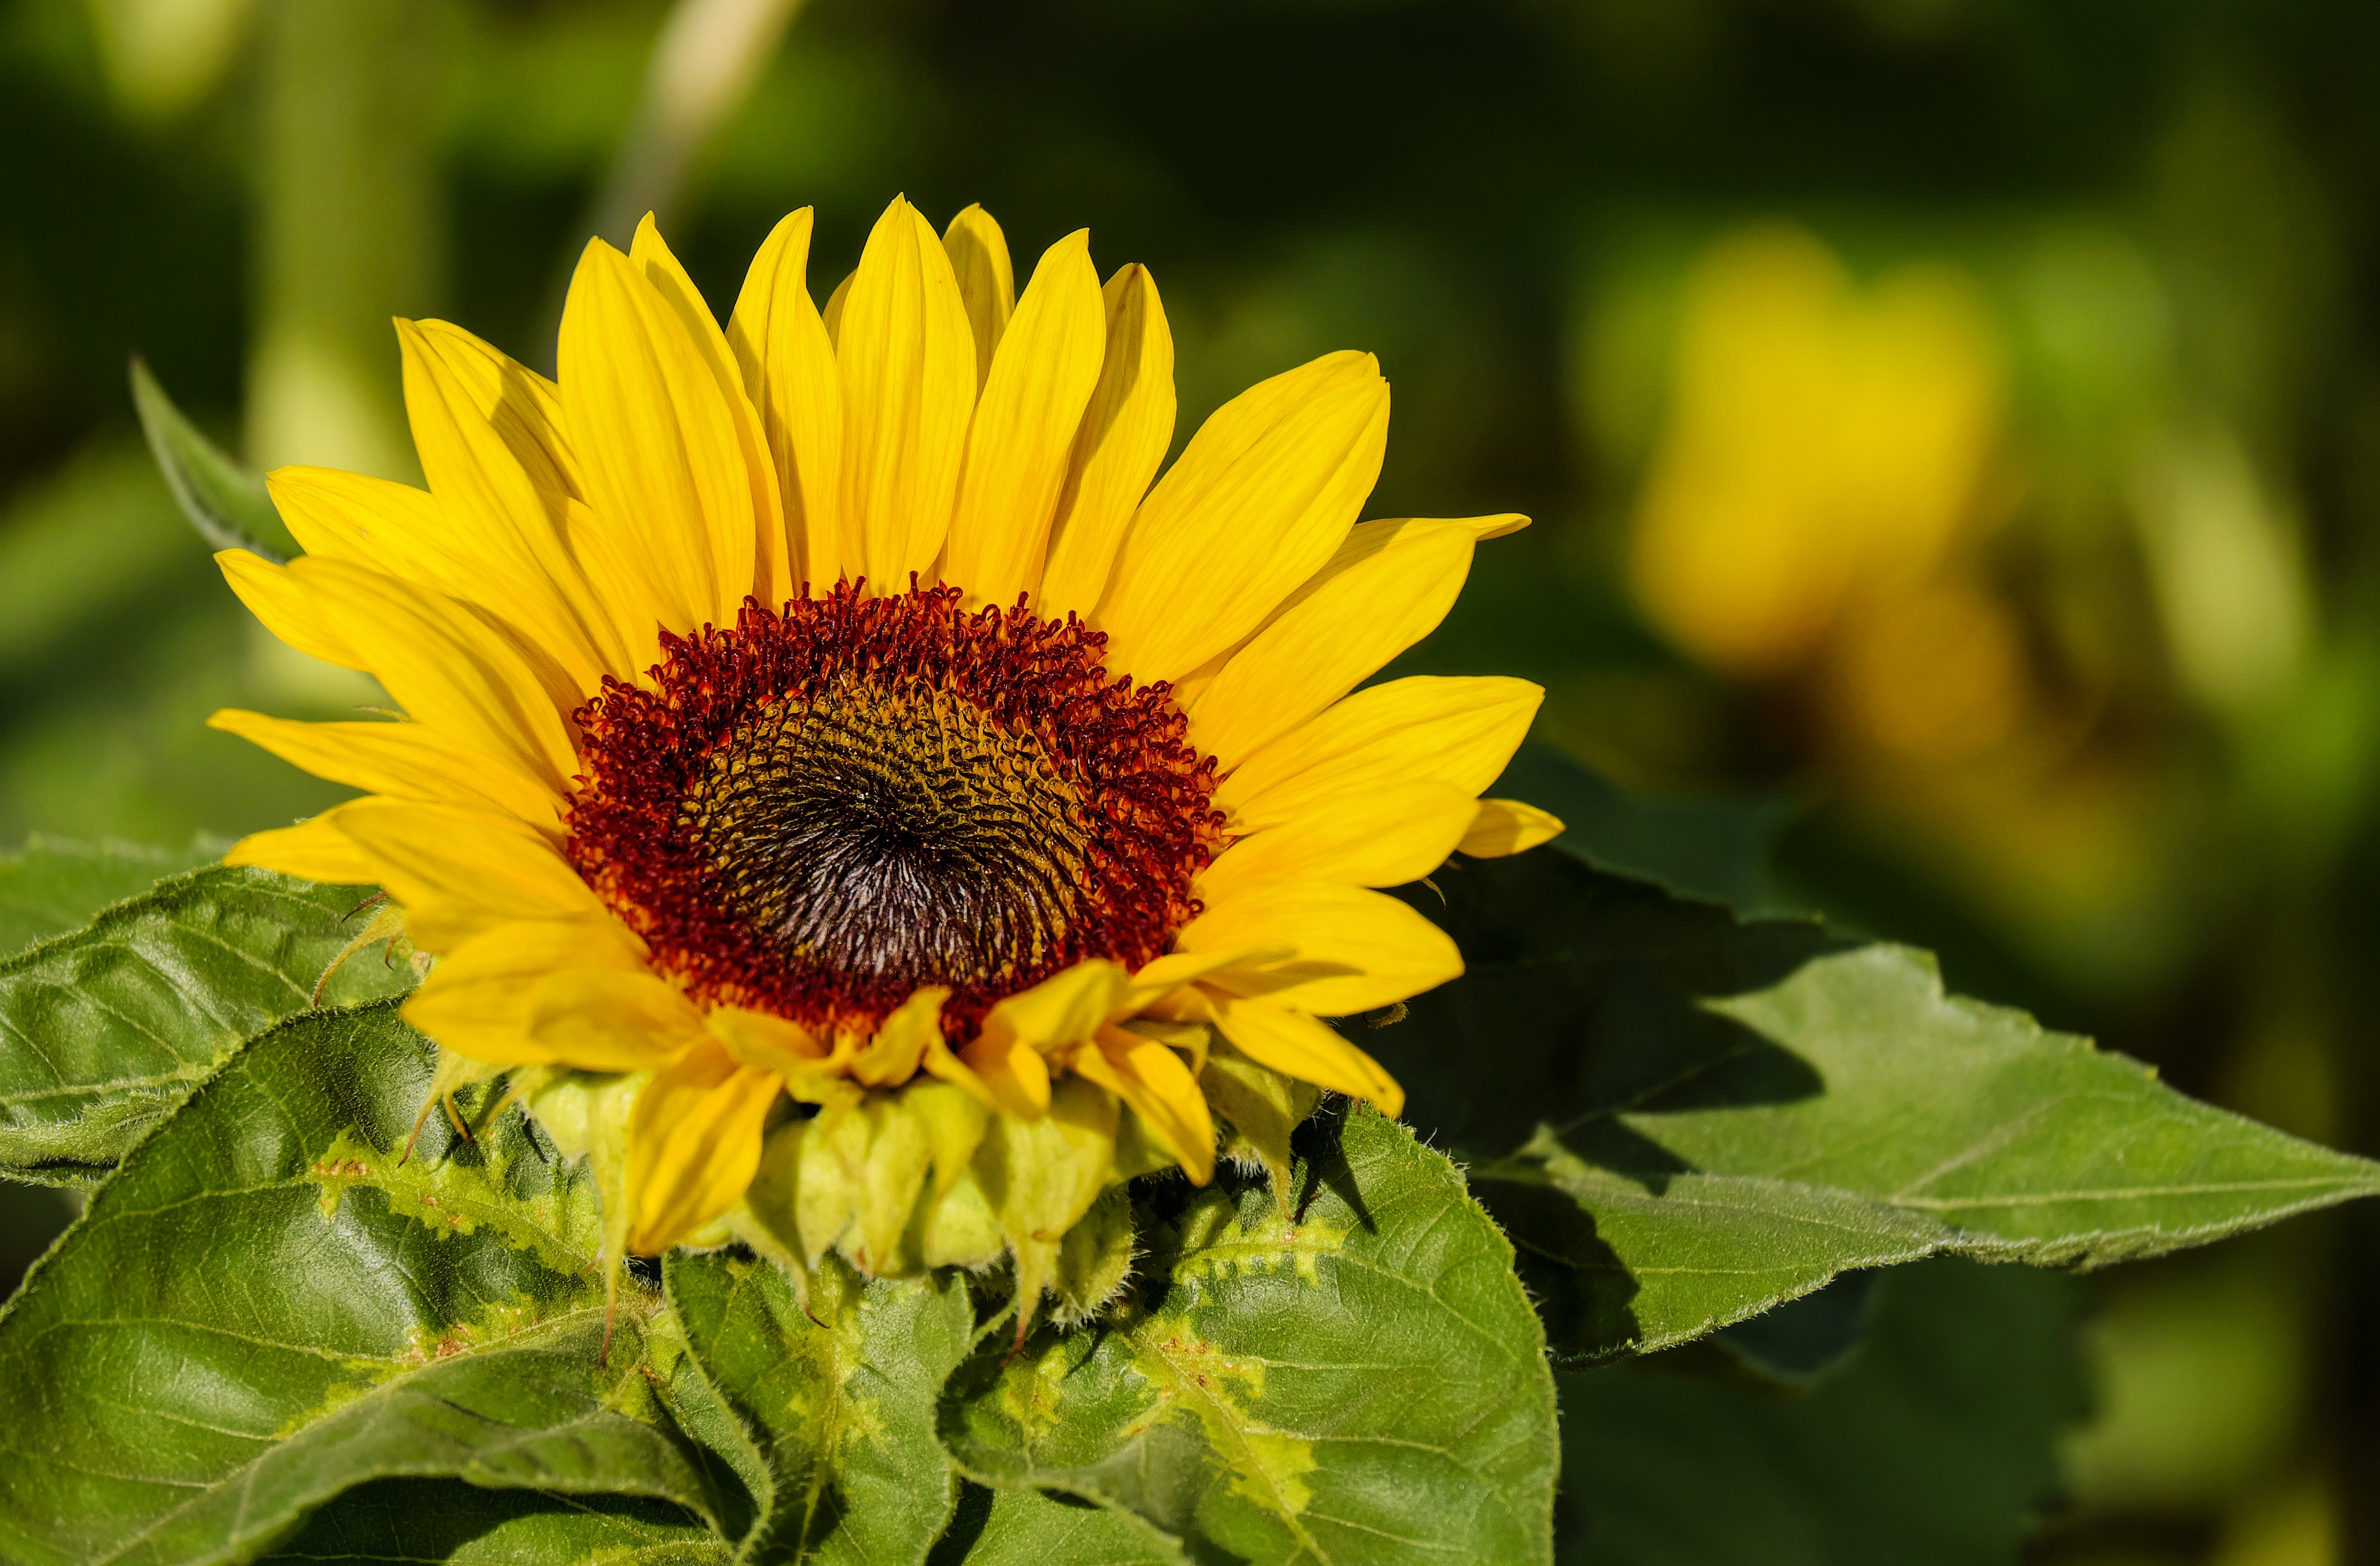
plant, field, flower, petal, botany, yellow, flora, sunflower, flowers, sun flower, evening sun, macro photography, field of flowers, flowering plant, daisy family, sunflower seed, annual plant, plant stem, land plant